Military Nursing Service

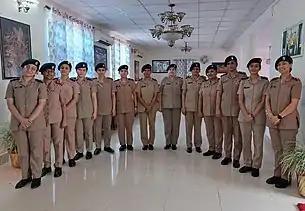
Officers of the Military Nursing Service

The Indian Military Nursing Services (MNS) is a part of the Armed Forces Medical Services (AFMS) of the Indian Army, originally formed under British rule in 1888. Officers in the MNS (Corps) are either granted Permanent Commission or Short Service Commission, and they are commissioned as officers in the Indian Army. Their ranks, commissioning, and promotions are officially recognized and published in the Government of India’s weekly Gazette Notification. This official document lists the names of officers upon commissioning and promotion within the Military Nursing Services.